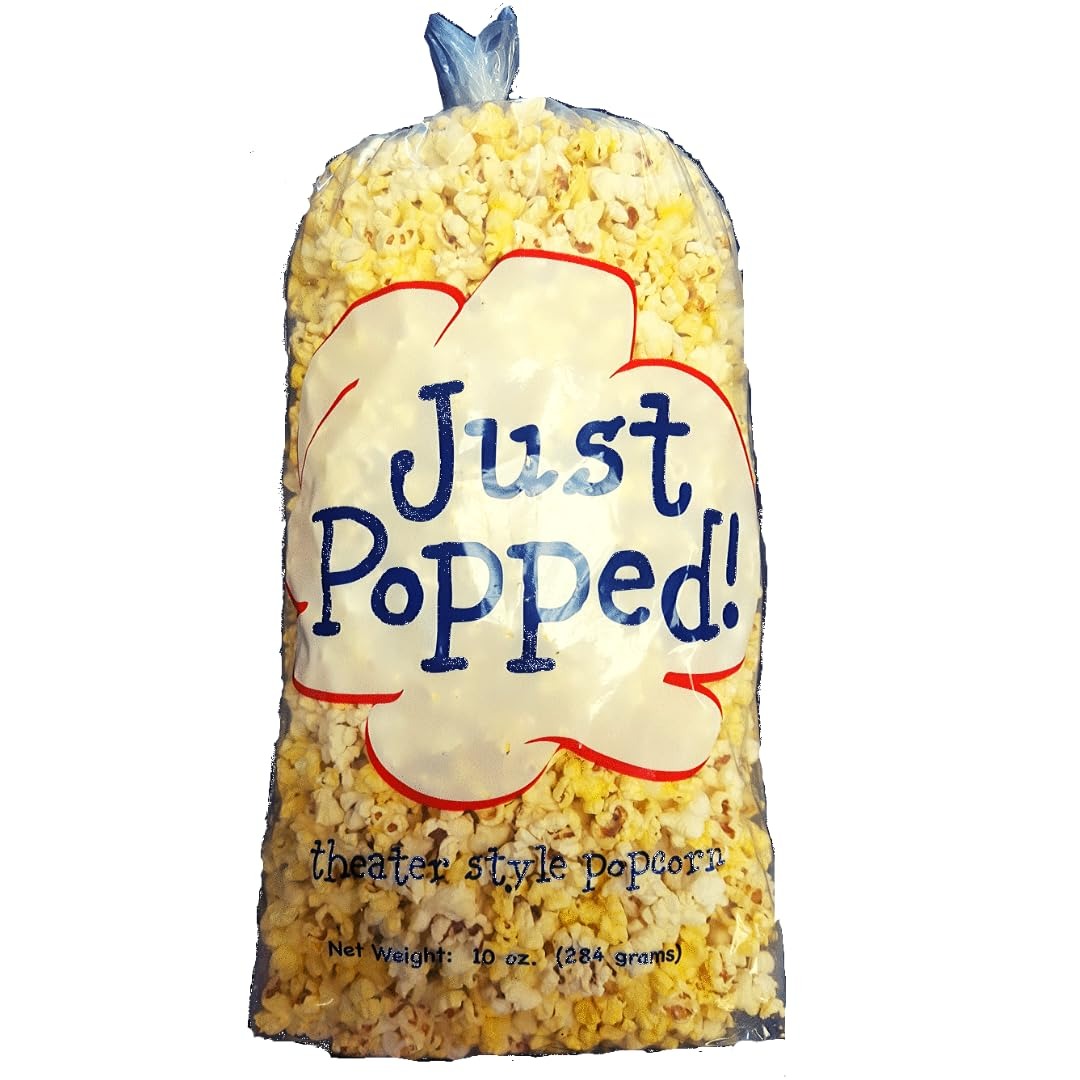
Item Name: Just Popped - Gourmet Delicious Movie Theater Butter Popcorn Perfect for Events, Weddings Thank You Anniversary Popcorn for Holidays Gift, Gluten Free Non-Allergenic - 1-Pack
Value: 1.0
Unit: Ounce

Price: 9.24